United States Army Combat Capabilities Development Command

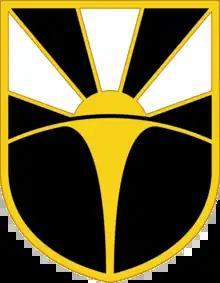
DEVCOM’s distinctive unit insignia

The Combat Capabilities Development Command, (DEVCOM, aka CCDC) (formerly the United States Army Research, Development, and Engineering Command (RDECOM)) is a subordinate command of the U.S. Army Futures Command. RDECOM was tasked with "creating, integrating, and delivering technology-enabled solutions" to the U.S. Army. It is headquartered at Aberdeen Proving Ground in Maryland.